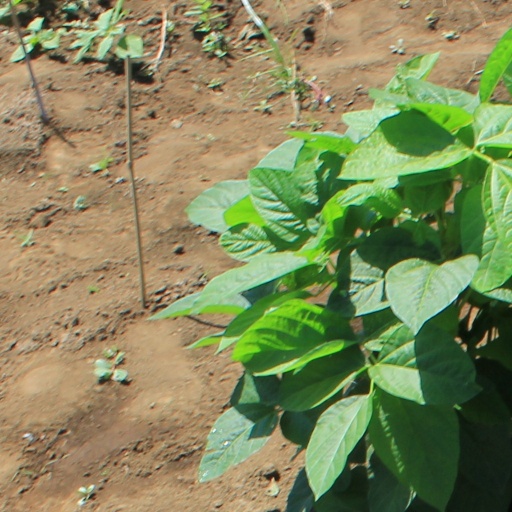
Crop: soybean